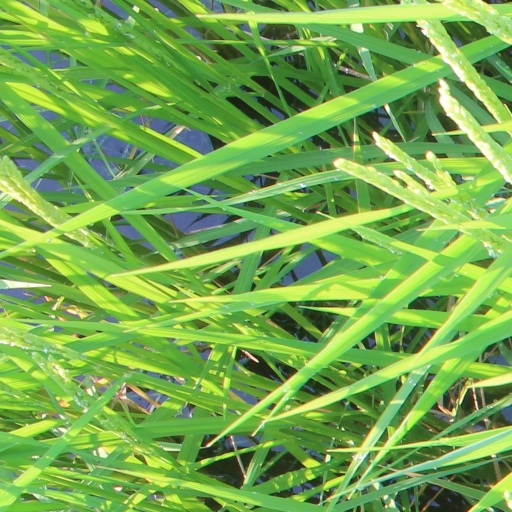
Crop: rice